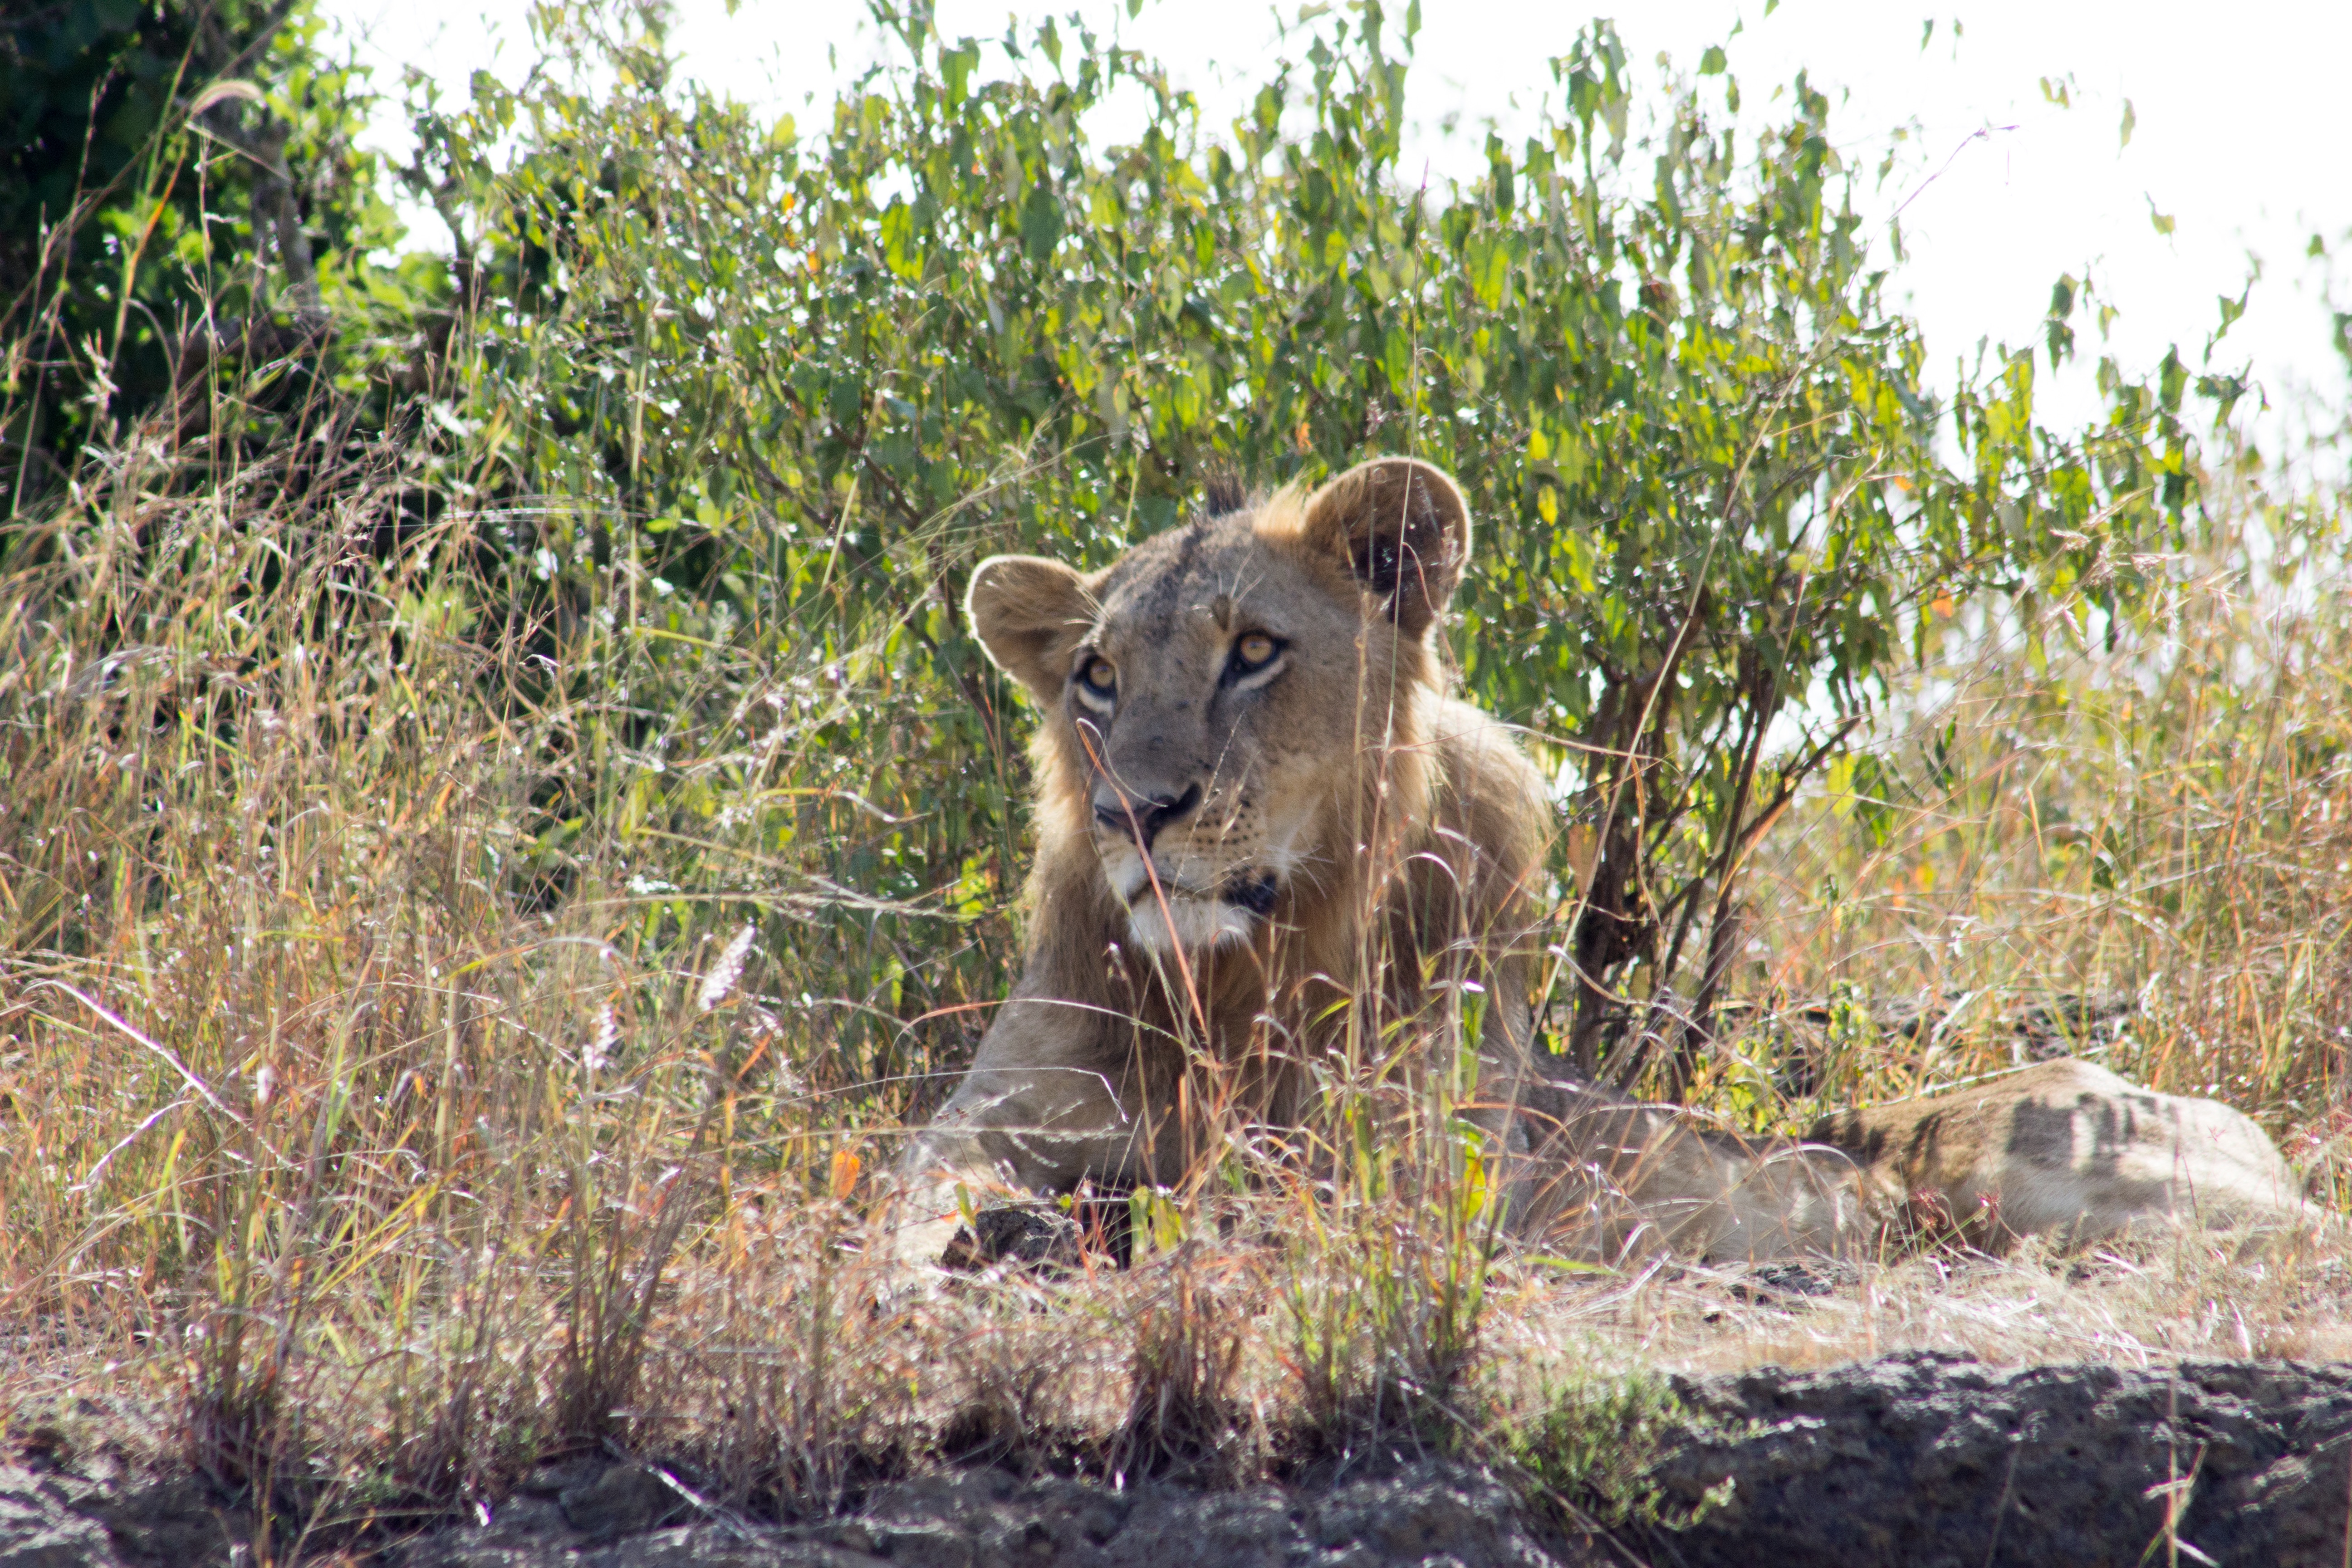
adventure, wildlife, mammal, fauna, savanna, lion, safari, big cats, cat like mammal